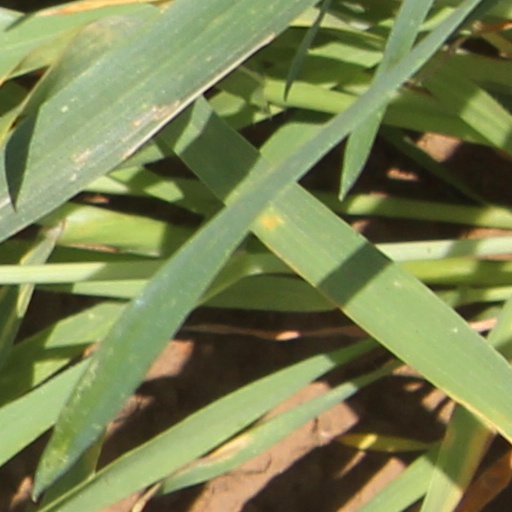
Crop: wheat